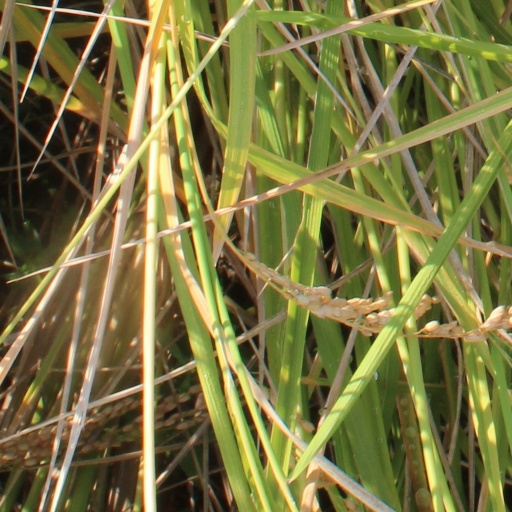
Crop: rice